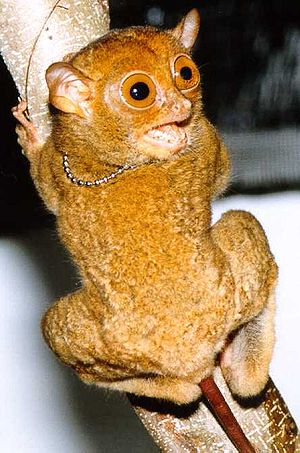
Vestlig spøgelsesabe
Den vestlige spøgelsesabe er en art i gruppen af spøgelsesaber, der lever på Borneo og Sumatra og nærliggende mindre øer. Den er en meget lille primat med en kropslængde på 12-15 cm og en lang, næsten hårløs hale på 17-23. Den er udelukkende aktiv om natten, hvor den springer fra træ til træ i søgen efter insekter og andre smådyr. Den lever i regnskov og skovbevoksede sumpområder.